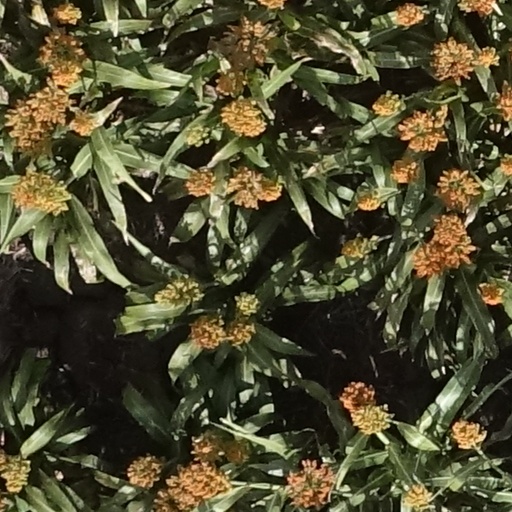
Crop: sorghum